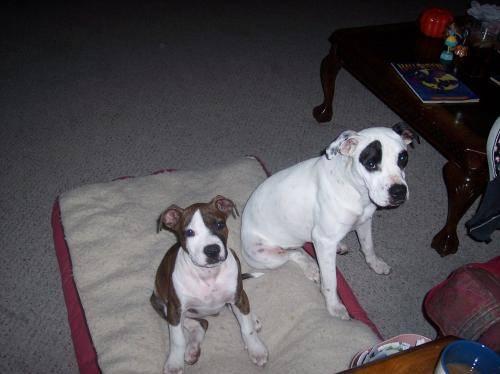
dog